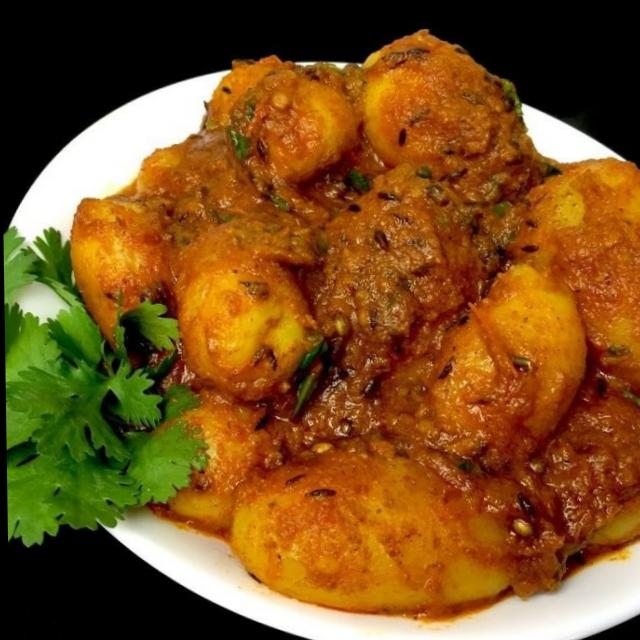
Dish: dum_aloo